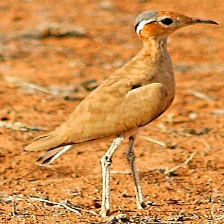
Species: BURCHELLS COURSER
Scientific name: CURSORIUS RUFUS